Tract 90

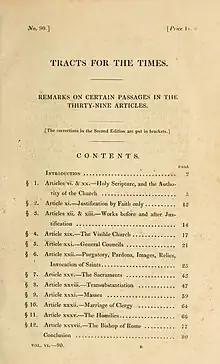
The first page of Tract 90

Remarks on Certain Passages in the Thirty-Nine Articles, better known as Tract 90, was a theological pamphlet written by the English theologian and churchman John Henry Newman and published 25 January 1841. It is the most famous and the most controversial of the "Tracts for the Times" produced by the first generation of the Anglo-Catholic Oxford Movement.